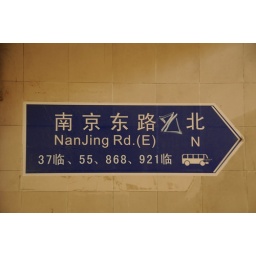
Actually this was taken in Shanghai in early 2010. The sign literally says &amp;quot;South capital East road North&amp;quot;.